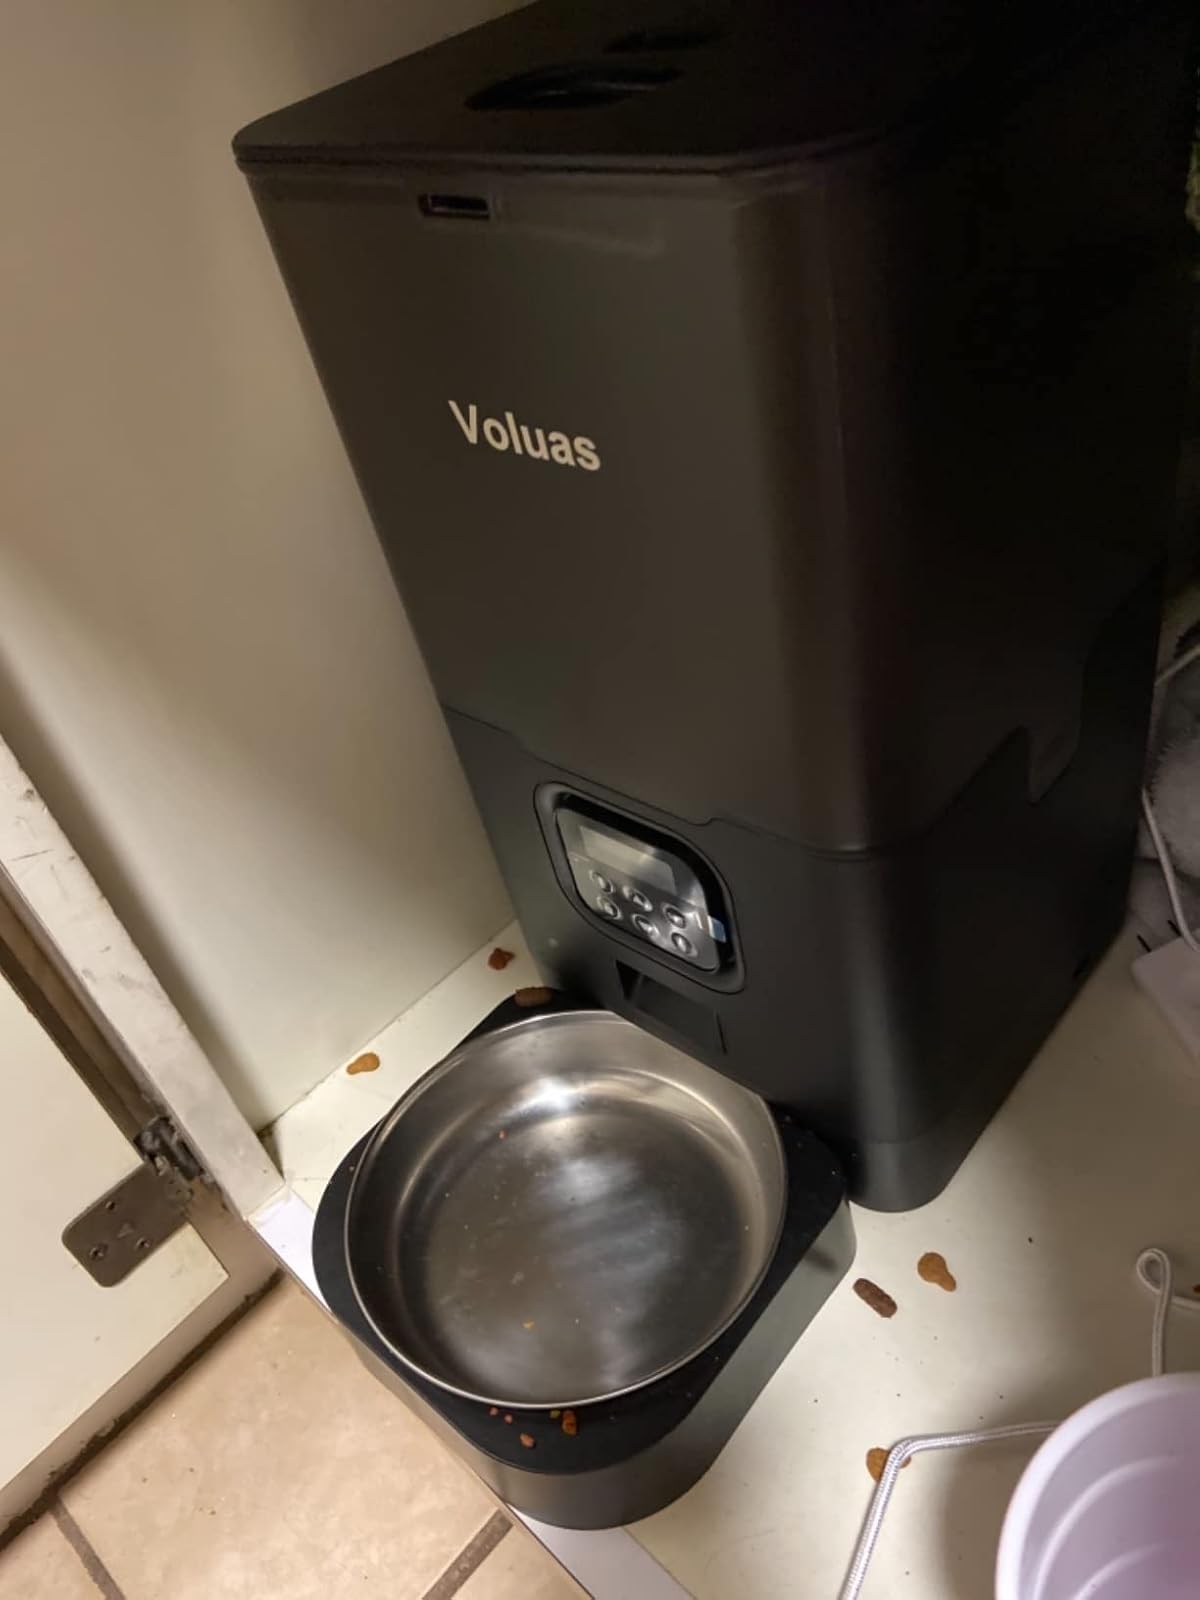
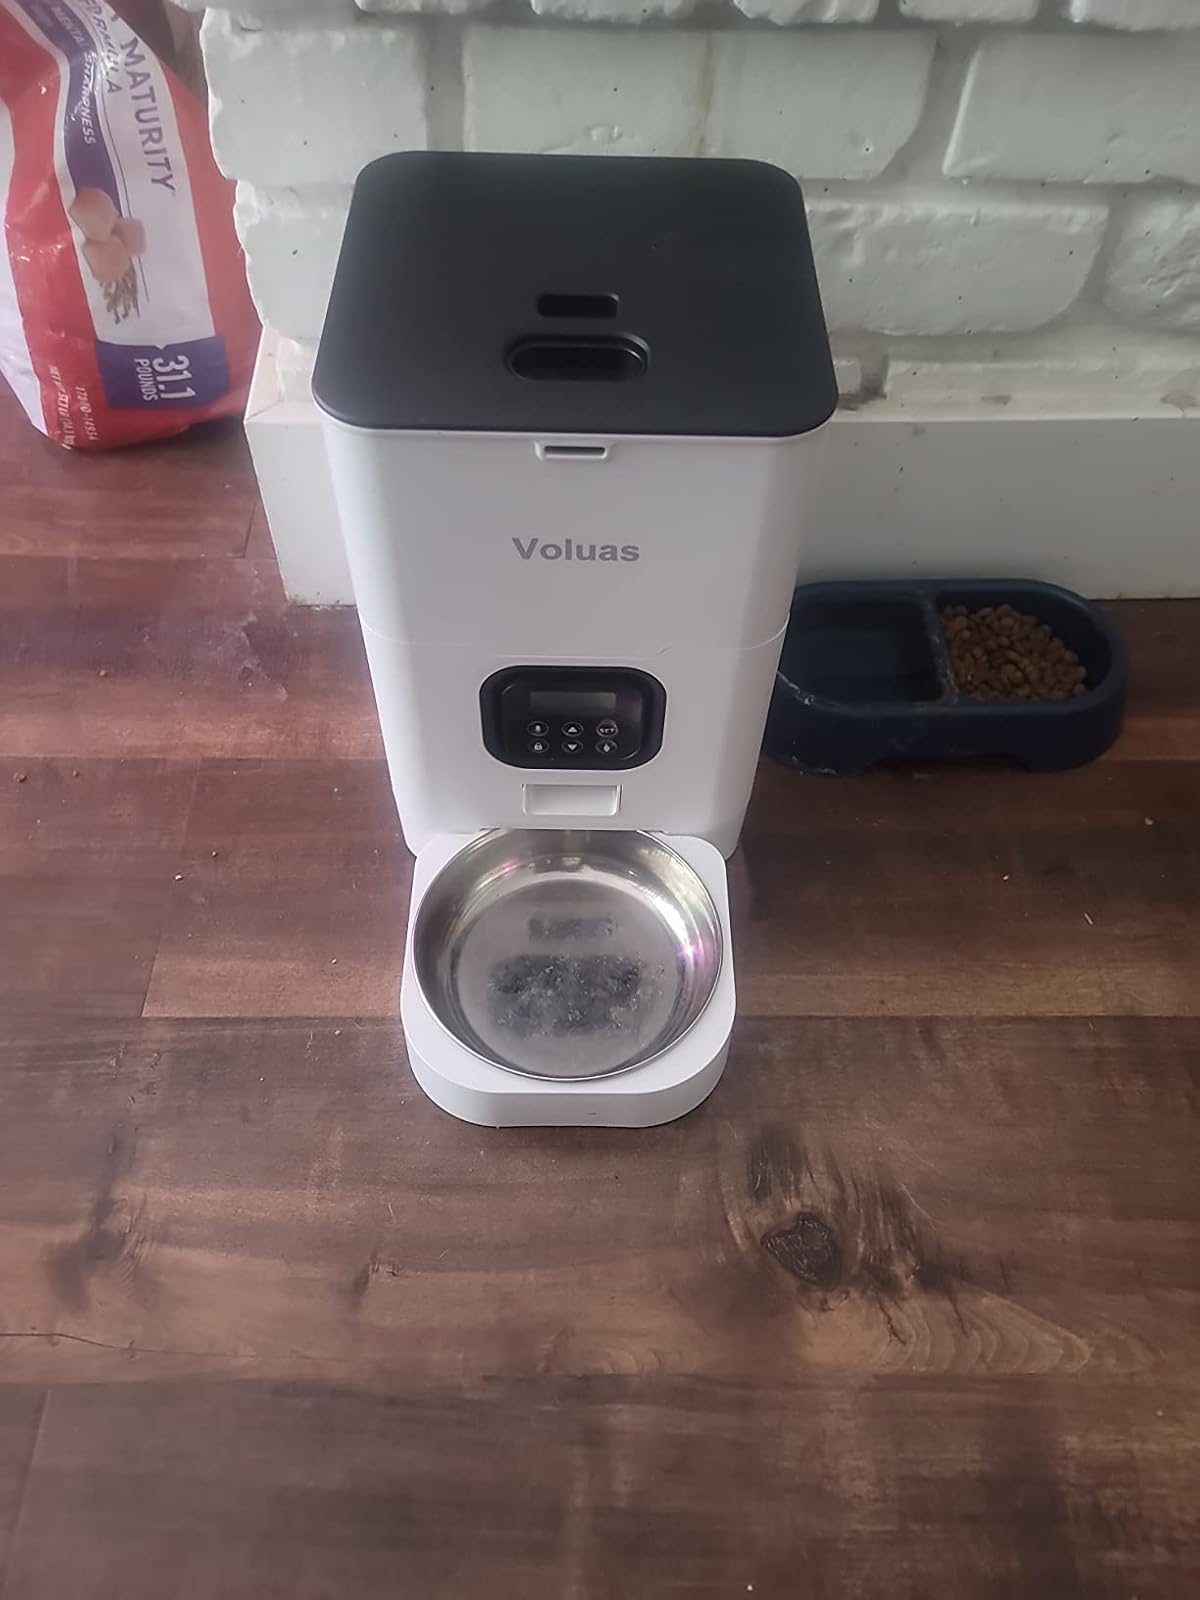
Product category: items_feeder
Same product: no